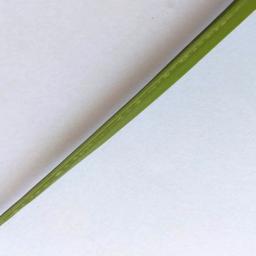
Label: Rice___Healthy